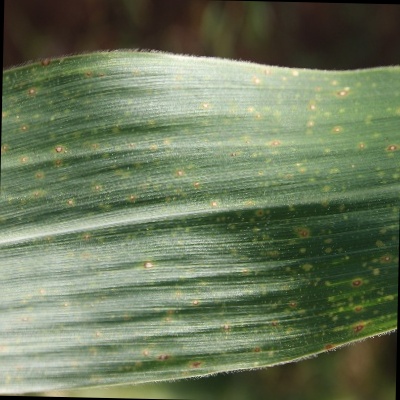
Label: Corn_(Maize)___Leaf_Spot